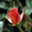
Label: rose